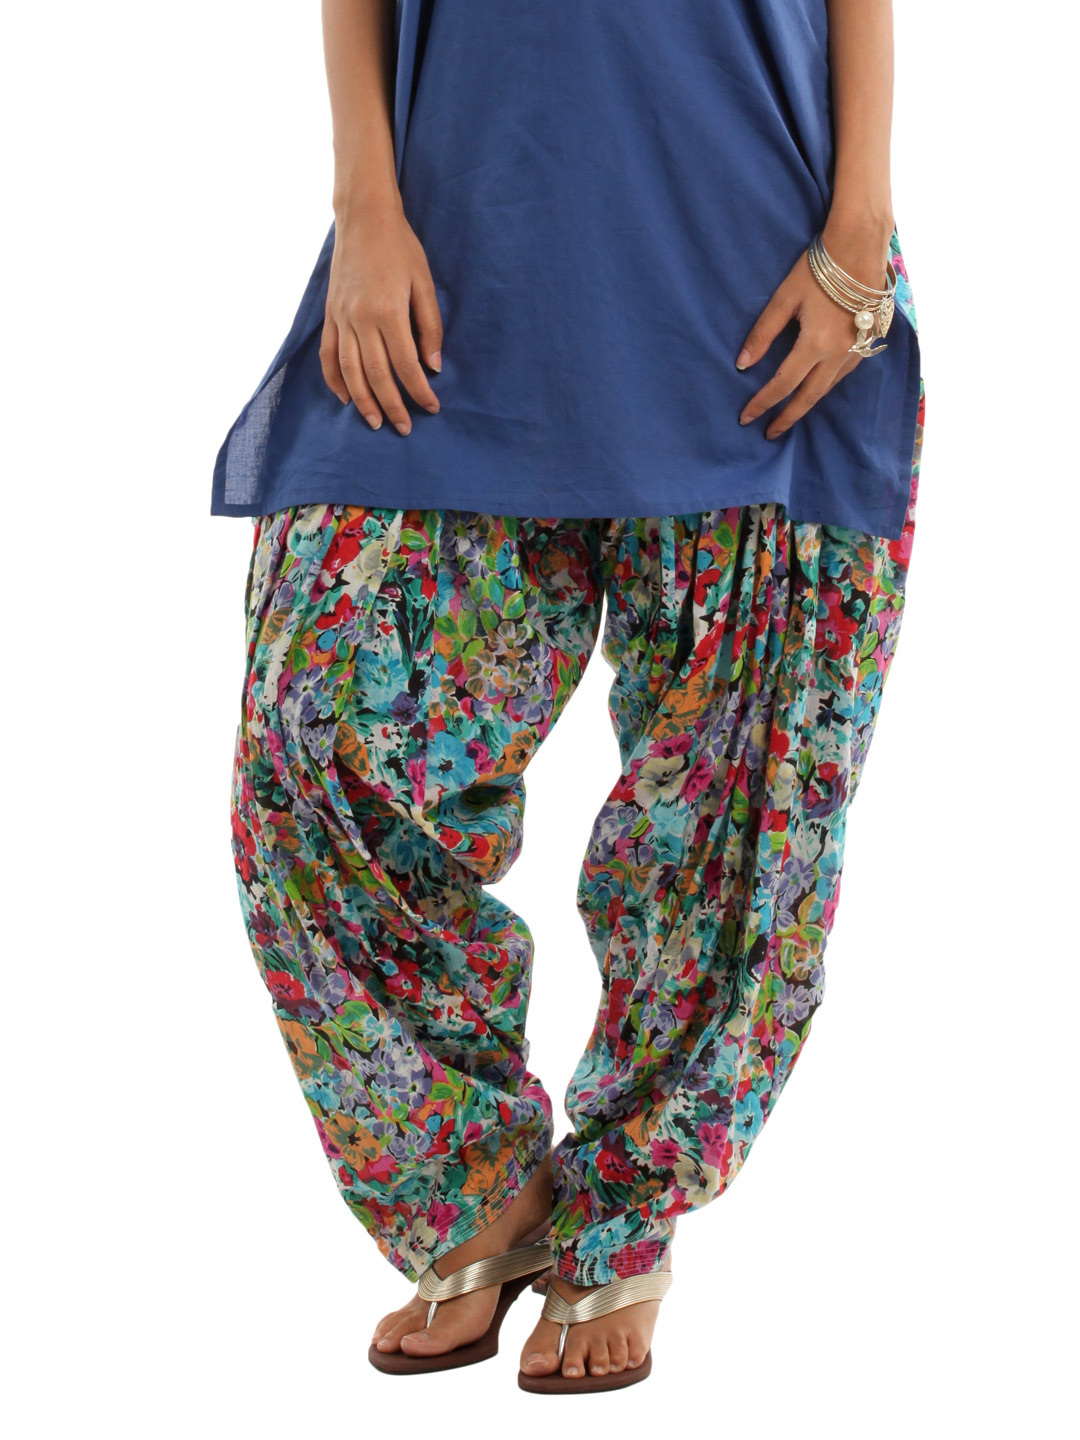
Shree Women Multi Colored Patiala
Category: Apparel / Bottomwear / Patiala
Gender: Women
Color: Multi
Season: Fall 2012
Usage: Ethnic